Kingdom of Polonnaruwa

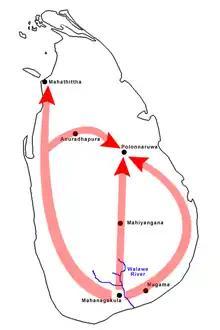
Vijayabāhu I sent three armies to attack Polonnaruwa. One was sent along the western shore to Mahatittha and Polonnaruwa, another from the east across Magama and the third and main force across Mahiyangana.

A partial consolidation of Chola power in Rajarata had succeeded the initial season of plunder. With the intention to transform Chola encampments into more permanent military enclaves, Saivite temples were constructed in Polonnaruva and in the emporium of Mahatittha. Taxation was also instituted, especially on merchants and artisans by the Cholas. In 1014 Rajaraja I died and was succeeded by his son Rajendra Chola I, perhaps the most aggressive king of his line. Chola raids were launched southward from Rajarata into Rohana. By his fifth year, Rajendra claimed to have completely conquered the island.Thus the whole of Anuradhapura including the south-eastern province of Rohana were incorporated into the Chola Empire. As per the Sinhalese chronicle "Mahavamsa", the conquest of Anuradhapura was completed in the 36th year of the reign of the Sinhalese monarch Mahinda V, i.e. about 1017–18. But the Cholas never really consolidated their control over southern Sri Lanka. Thus, under Rajendra, Chola predatory expansion in Sri Lanka began to reach a point of diminishing returns. According to the Culavamsa and Karandai plates, Rajendra Chola led a large army into Anuradhapura and captured Mahinda V's crown, queen, daughter, vast amount of wealth and the king himself whom he took as a prisoner to India, where he eventually died in exile in 1029. After the death of Mahinda V the Sinhalese monarchy continued to rule from Rohana until the Sinhalese kingdom was re-established in the north by Vijayabāhu I. Mahinda V was succeeded by his son Kassapa VI (1029–1040).